Alger Theater

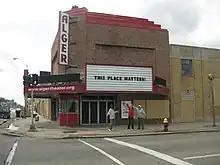
Alger Theater Matters

The Friends were awarded historic designations for the theater on the state, federal and local levels. In March 2009, the city's Historic Designation Advisory Board unanimously voted to recommend that the City Council approve the designation. The Detroit City Council approved the formal local historic designation on Oct. 21, 2009. The state and federal designations were granted in 2005.